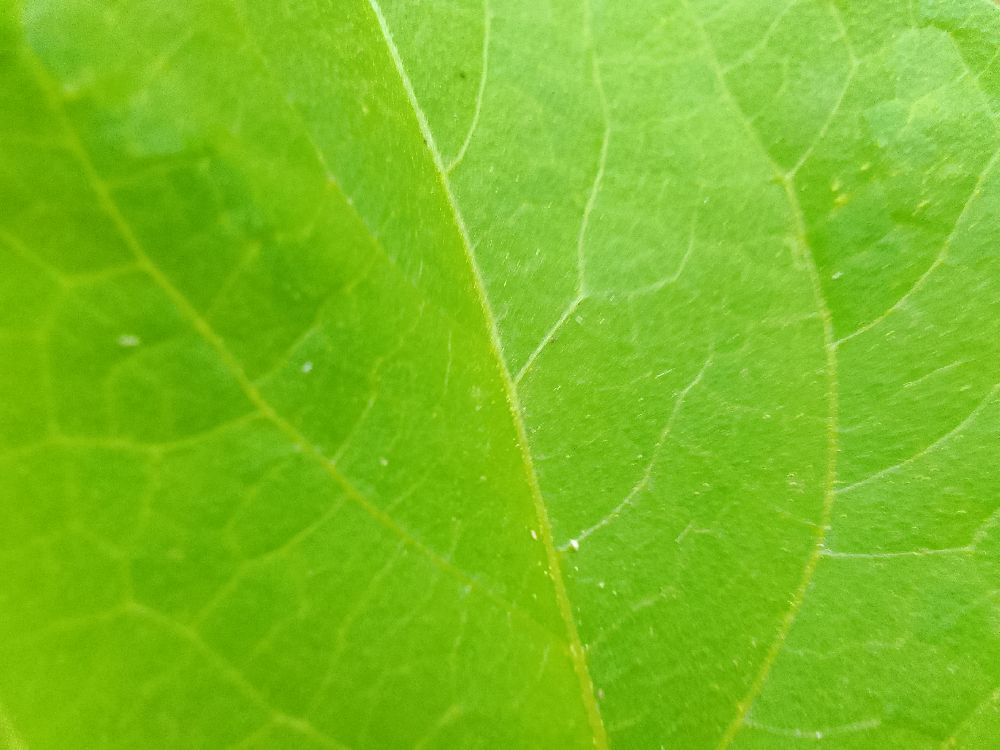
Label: healthy